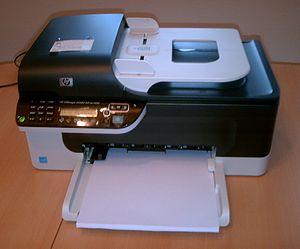
Un périphérique informatique est un dispositif connecté à un système de traitement de l'information central et qui ajoute à ce dernier des fonctionnalités.
Officejet est une série d'imprimantes à jet d'encre de la marque Hewlett-Packard.
En bureautique, un multicopieur ou copieur multifonction, souvent abrégé en « copieur », est un périphérique multifonction ou tout-en-un qui désigne tout appareil de reprographie qui regroupe au moins deux des fonctions suivantes :